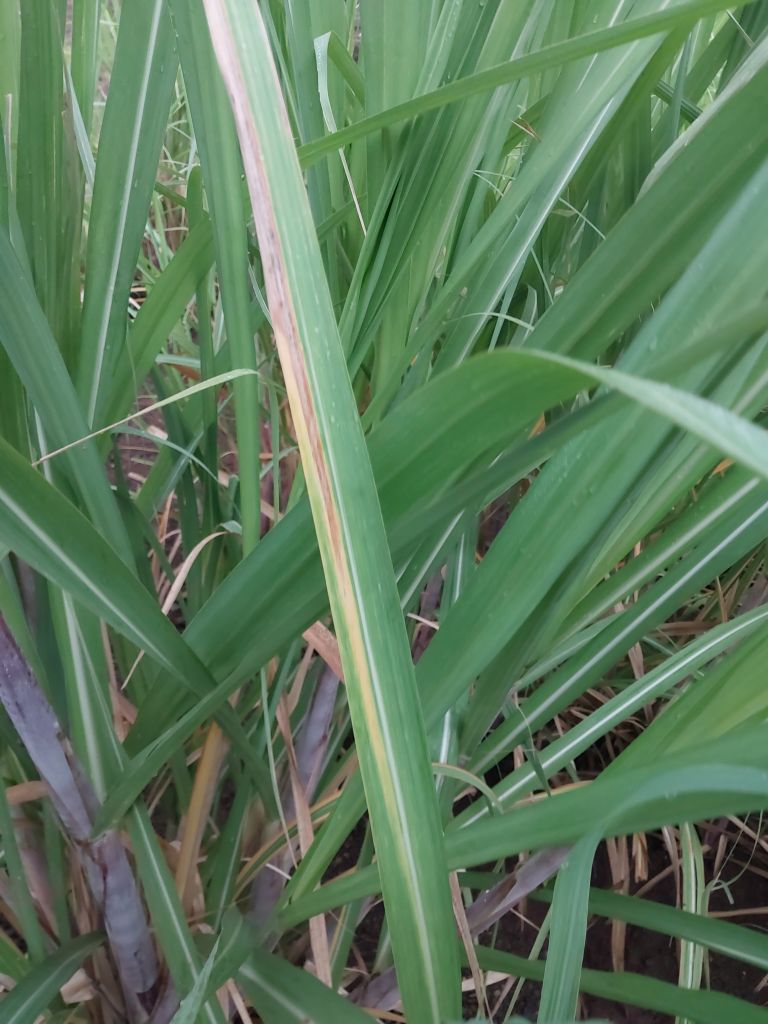
Label: Banded Chlorosis